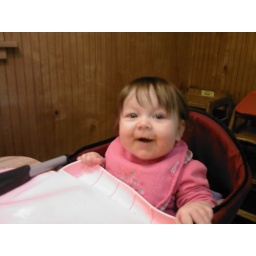
Sitting in the big girl chair at Yaya's